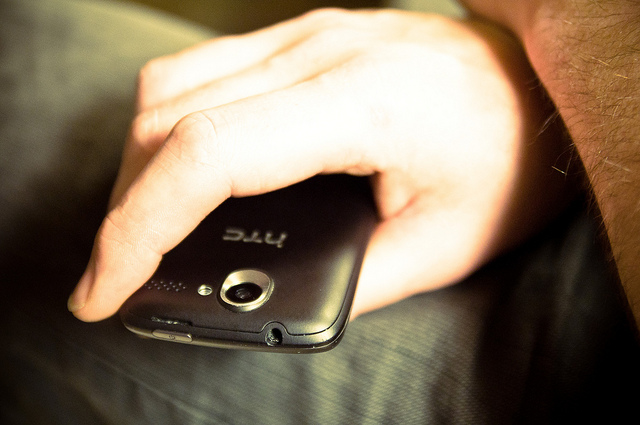
user: Given an image and a question. Answer the question in a short answer. Question: What kind of battery does this device use? Short Answer:
assistant: lithium